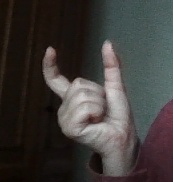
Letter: nun